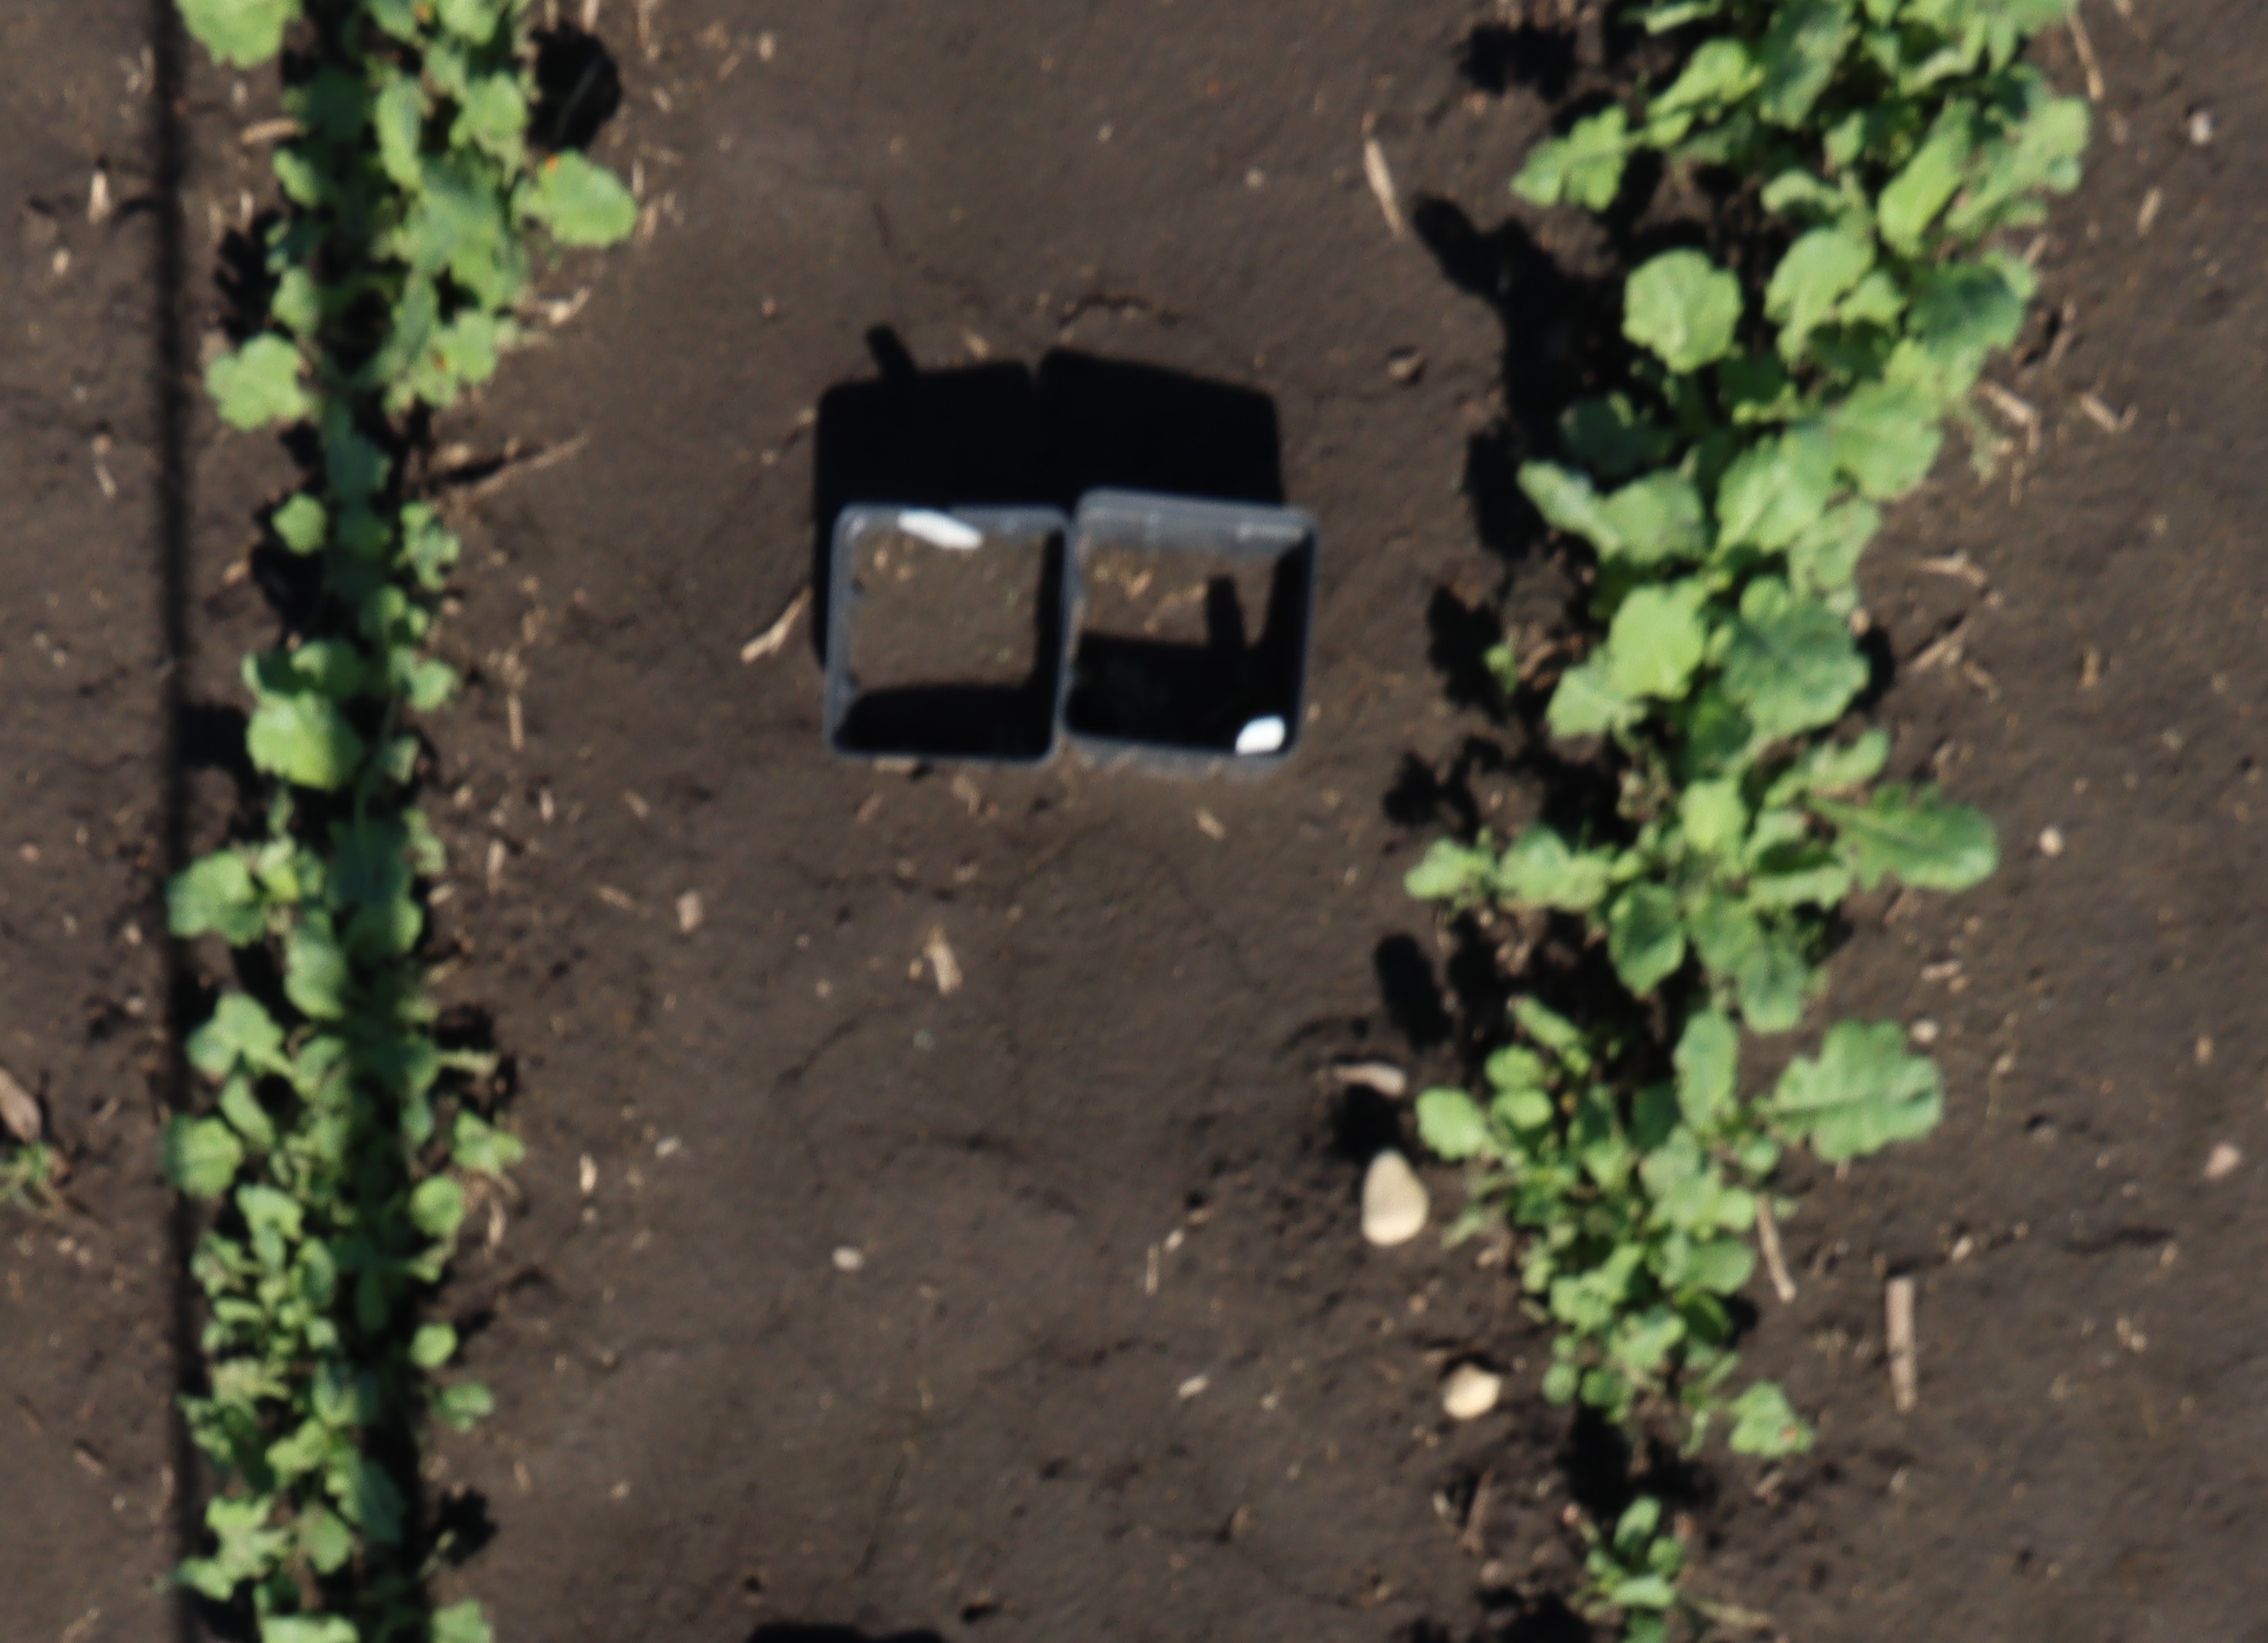
Crop: Canola
Objects: Canola, Canola, Canola, Canola, Canola, Canola